Women in Islam

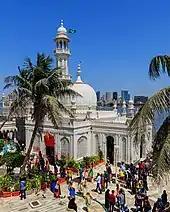
The Haji Ali Dargah in Mumbai, India; entry of women to the sanctum of the shrine was restricted starting 2012 until an intervention by the Bombay High Court in 2016

Patterns of women's employment vary throughout the Muslim world: as of 2005, 16% of Pakistani women were "economically active" (either employed, or unemployed but available to furnish labor), whereas 52% of Indonesian women were. According to a 2012 World Economic Forum report and other recent reports, Islamic nations in the Middle East and North Africa region are increasing their creation of economic and employment opportunities for women; compared, however, to every other region in the world, the Middle East and North African region ranks lowest on economic participation, employment opportunity and the political empowerment of women. Ten countries with the lowest women labour force participation in the world—Jordan, Oman, Morocco, Iran, Turkey, Algeria, Yemen, Saudi Arabia, Pakistan and Syria—are Islamic countries, as are the four countries that have no female parliamentarians.